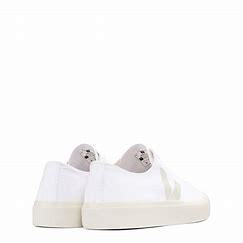
Brand: Veja
Model: 100